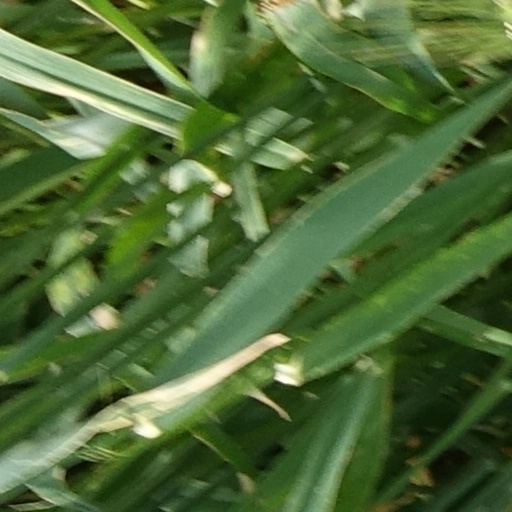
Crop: wheat